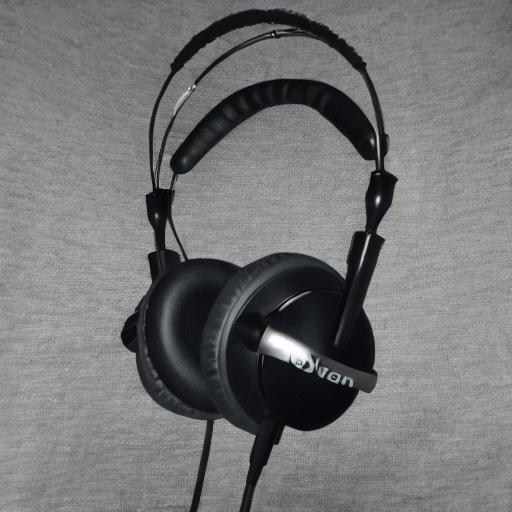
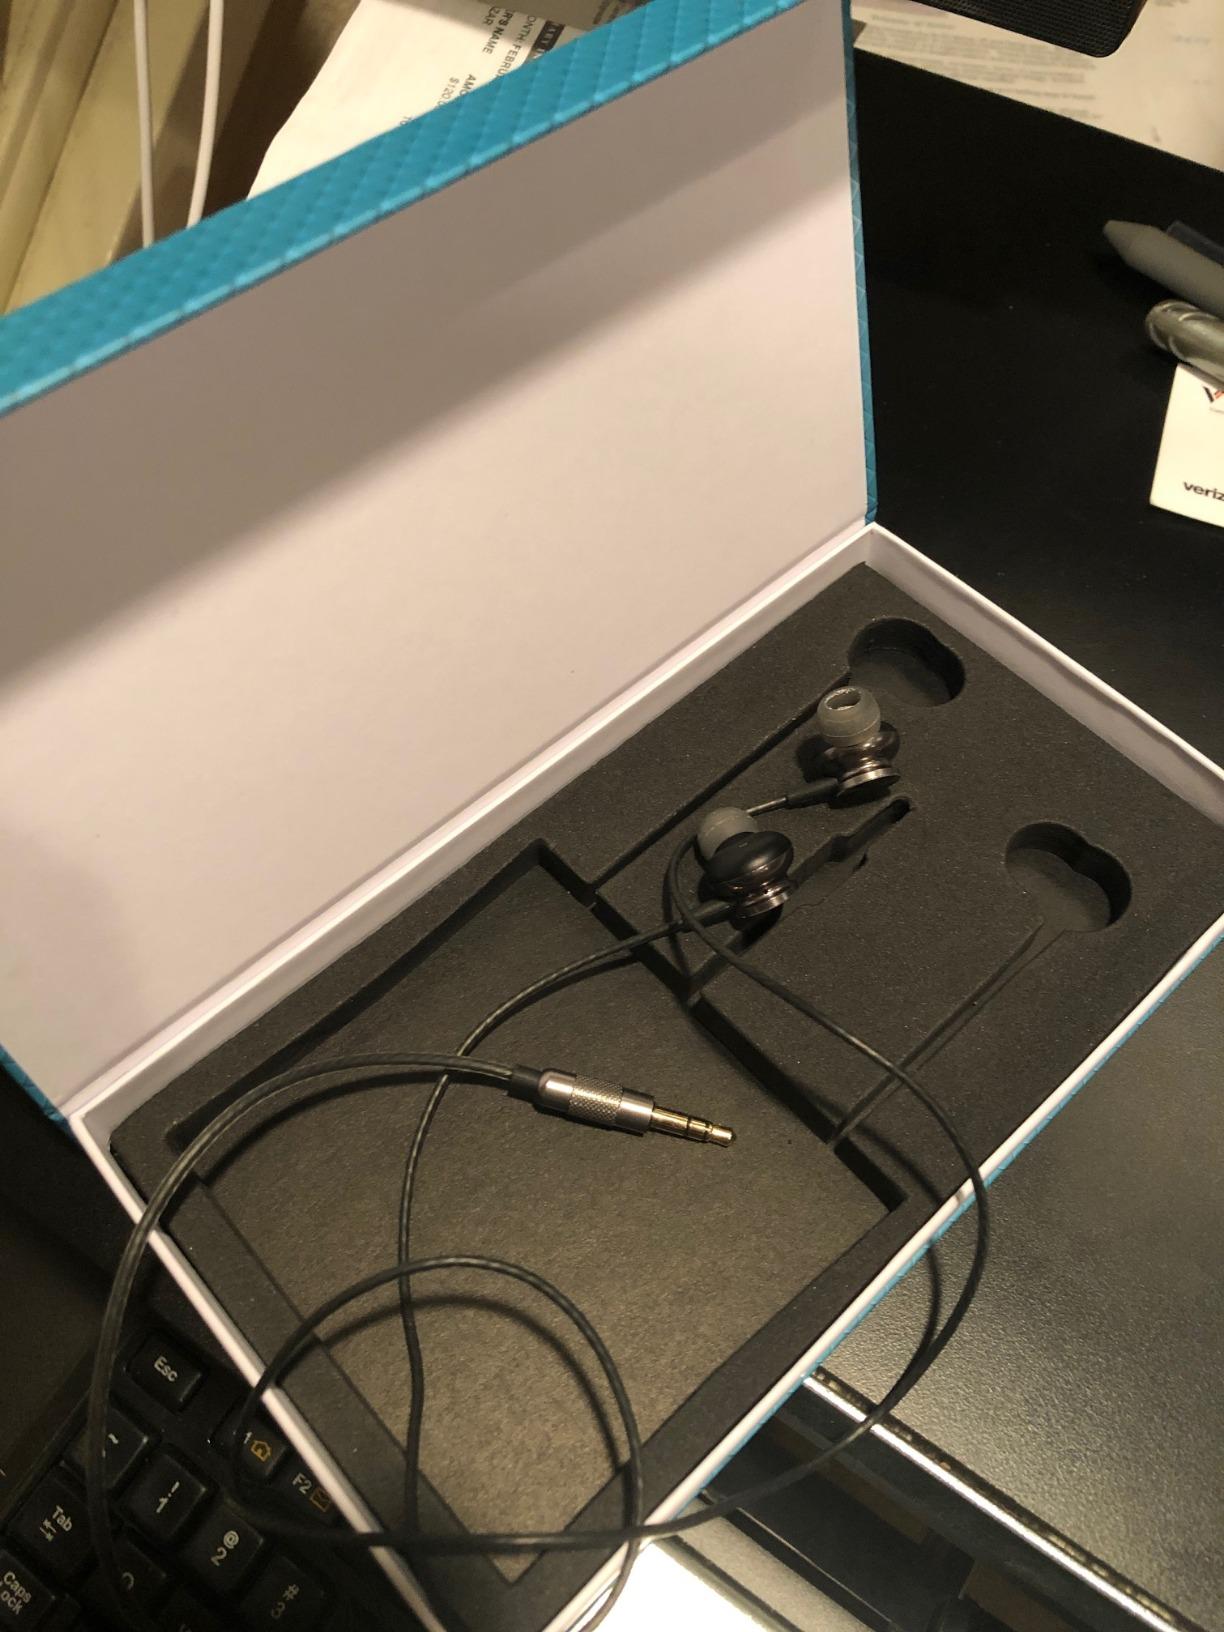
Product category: headphones
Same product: no